Charles Augustus Briggs

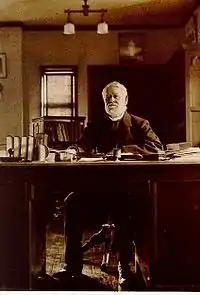
Charles Augustus Briggs

Charles Augustus Briggs (January 15, 1841 – June 8, 1913), American Presbyterian (and later Episcopalian) scholar and theologian, was born in New York City, the son of Alanson Briggs and Sarah Mead Berrian. He was excommunicated from the Presbyterian Church for heresy due to his liberal theology regarding the Bible.